Danhai New Town light rail station

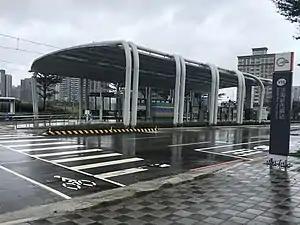
Station exterior

Danhai New Town is a light rail station of the Danhai light rail, which is operated by New Taipei Metro. It is located in Tamsui District, New Taipei, Taiwan.